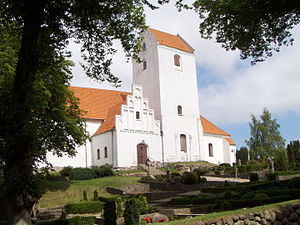
Humble Kirke
Humble Kirke, Fyens Stift
Humble Kirke ligger højt og er med sine mange udvidelser meget anselig. Det er oprindeligt en senromansk kirke fra 1250 med kor og skib, opført af tegl med sokkel af granit. Men der har været mange udvidelser, både i romansk og gotisk tid helt frem til omkring år 1500. Korsarmene er de ældste tilføjelser. Tårnet i gotisk stil er opført over den søndre korsarm, hvilket er usædvanligt. Kirken er udvidet både mod øst og vest. Desuden er der opført sakristi og våbenhus.